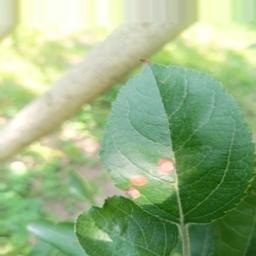
Label: Alternaria